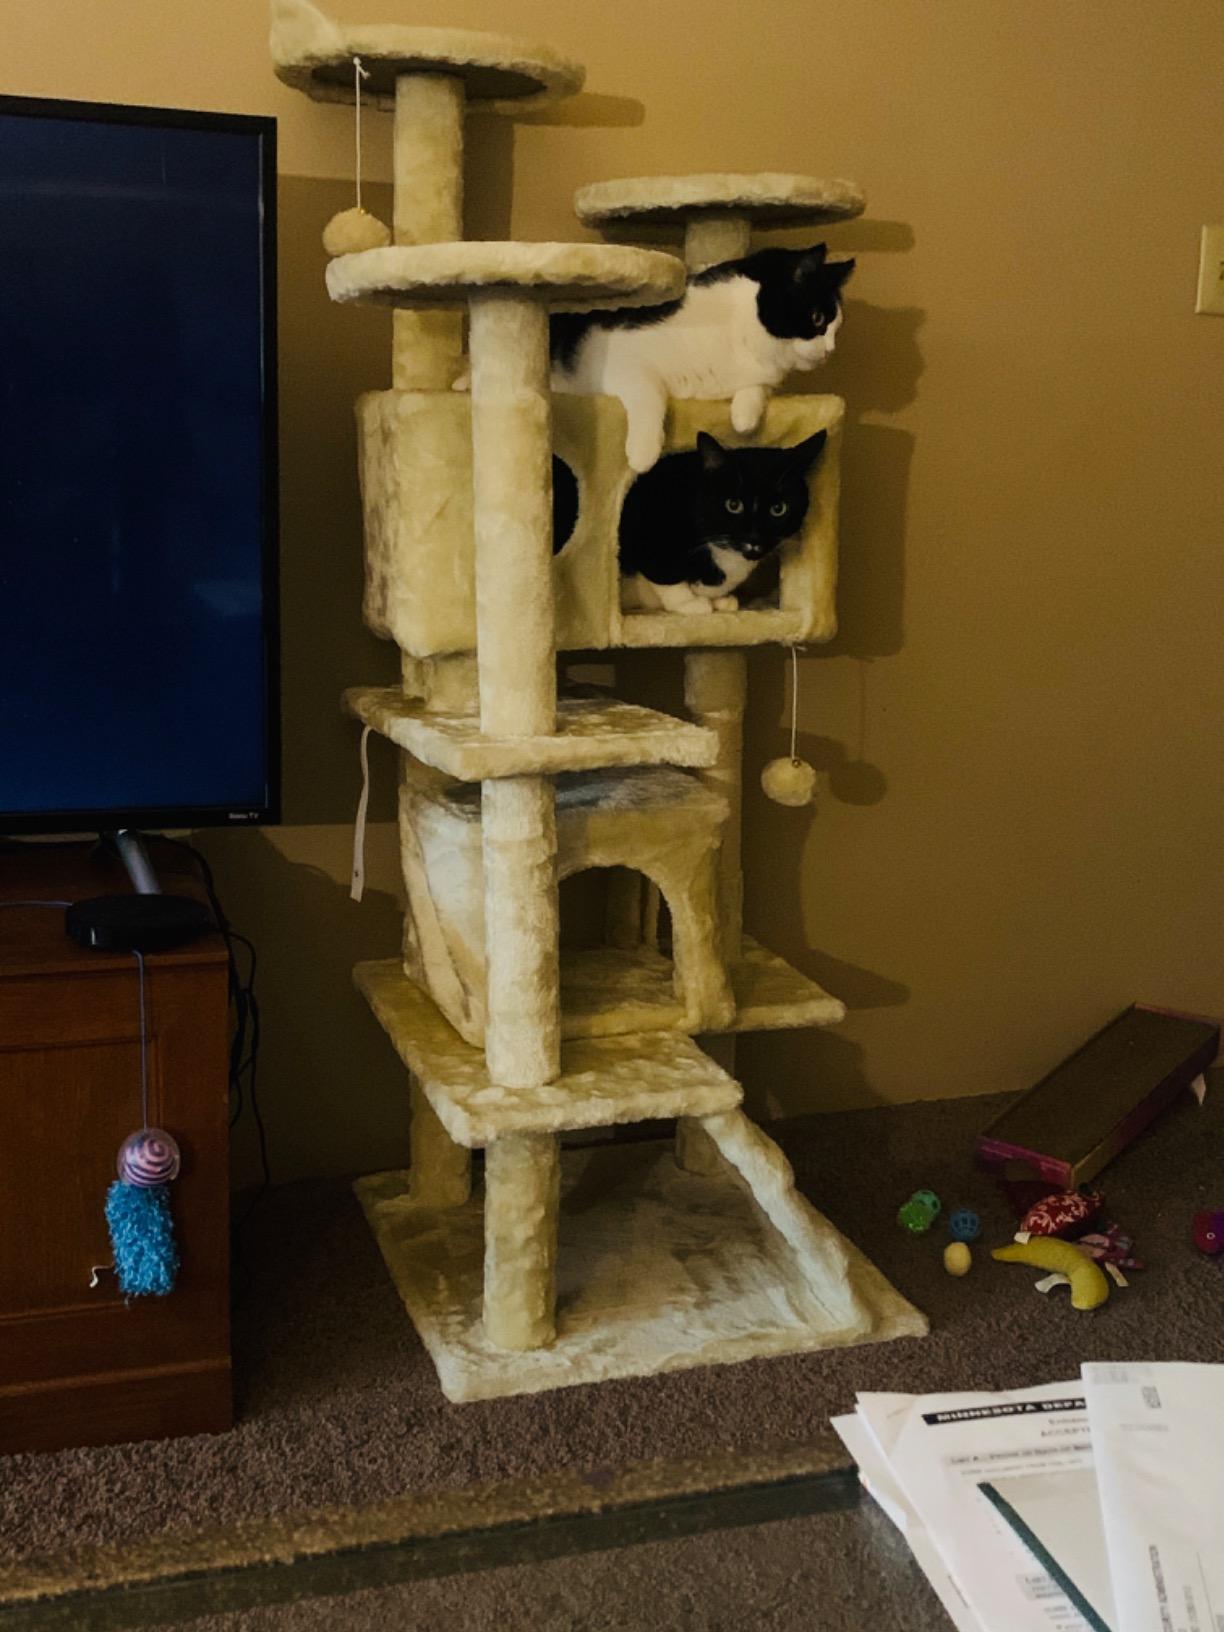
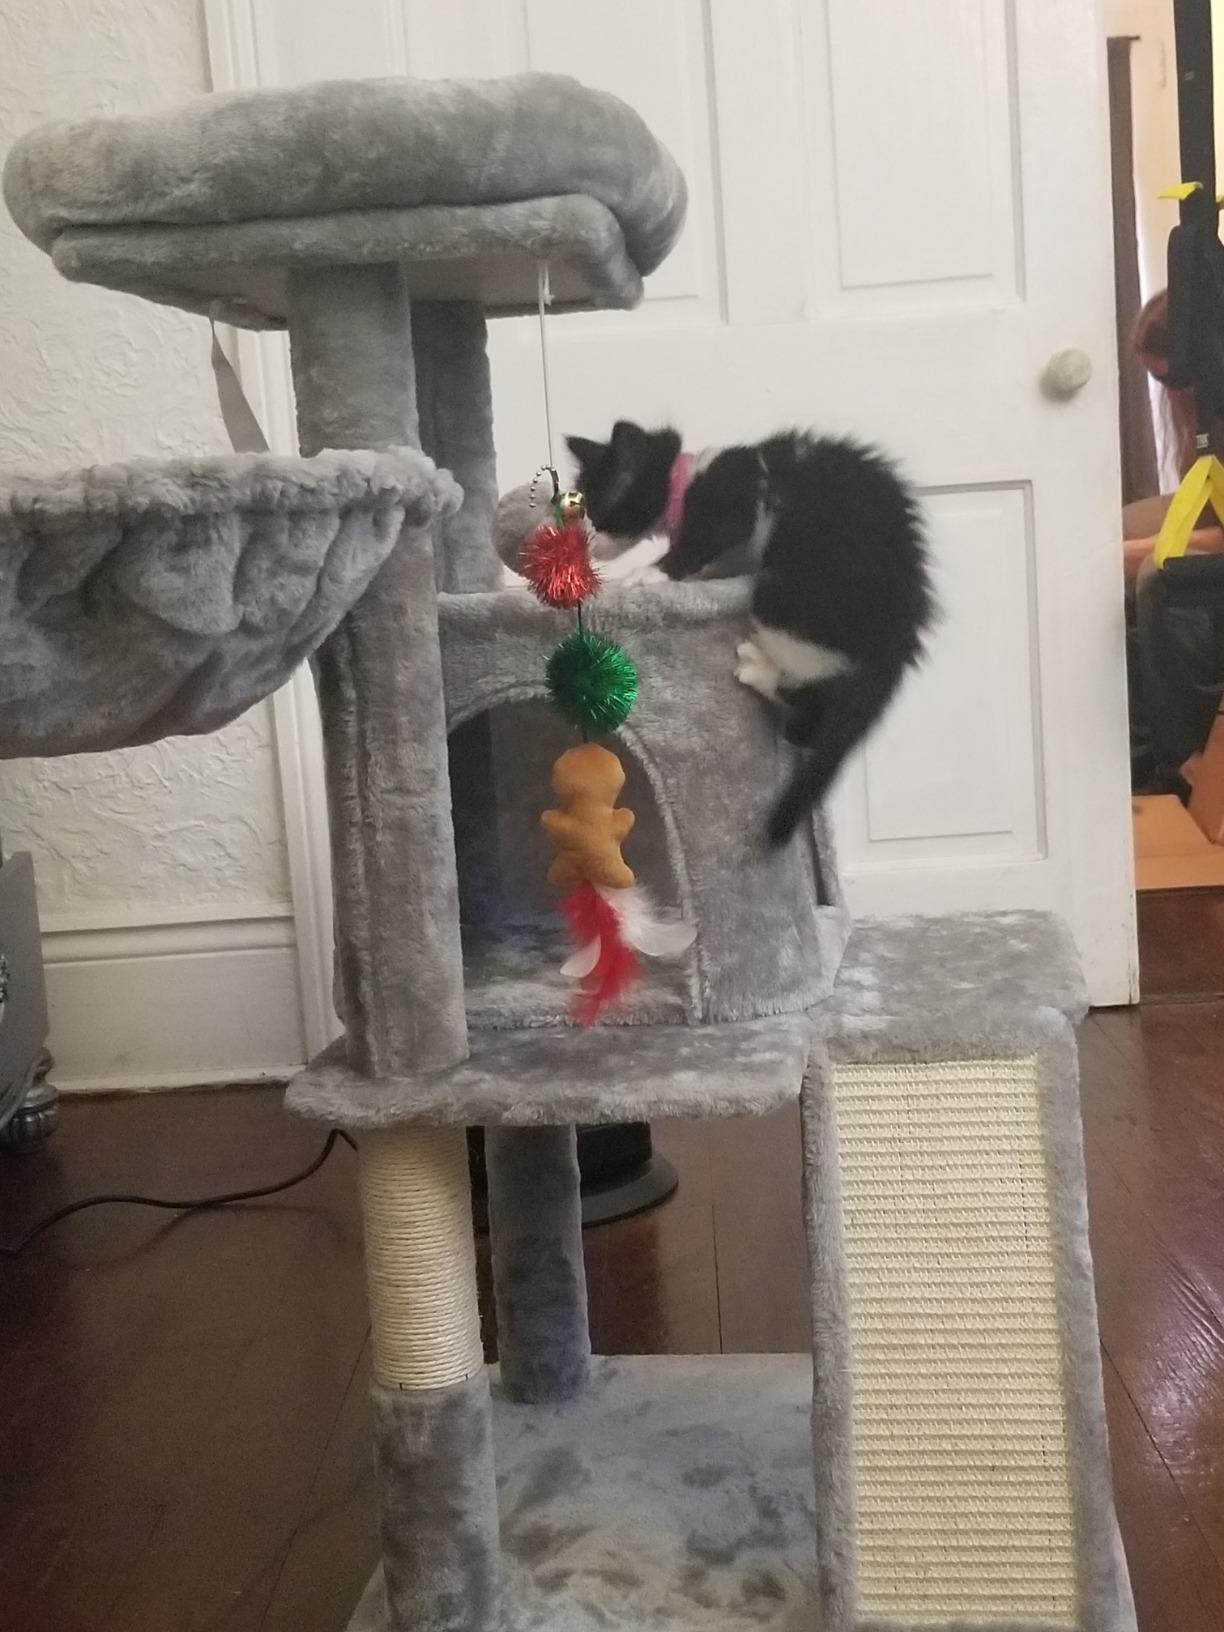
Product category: items_cat tree
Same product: no